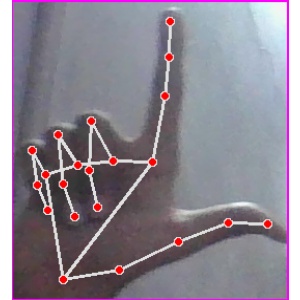
अक्षर: ल